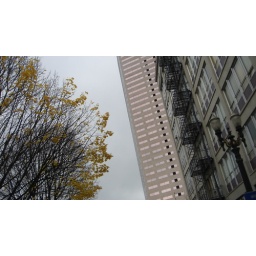
this fucking pink building always ends up in my pictures